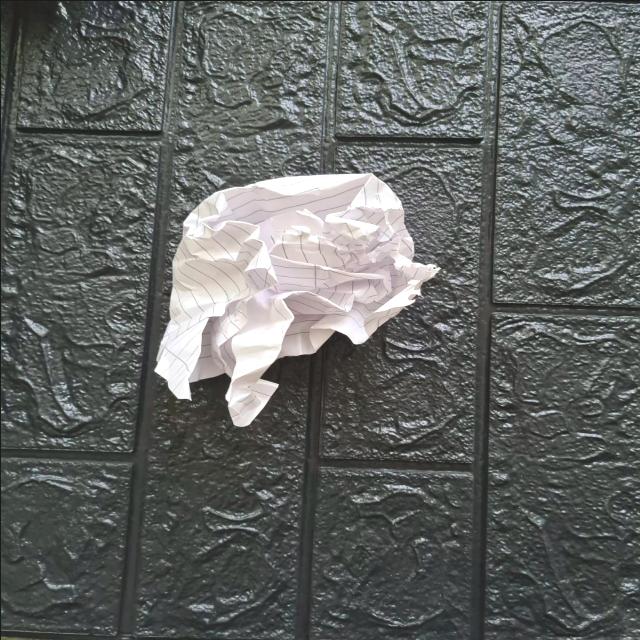
Label: tissues